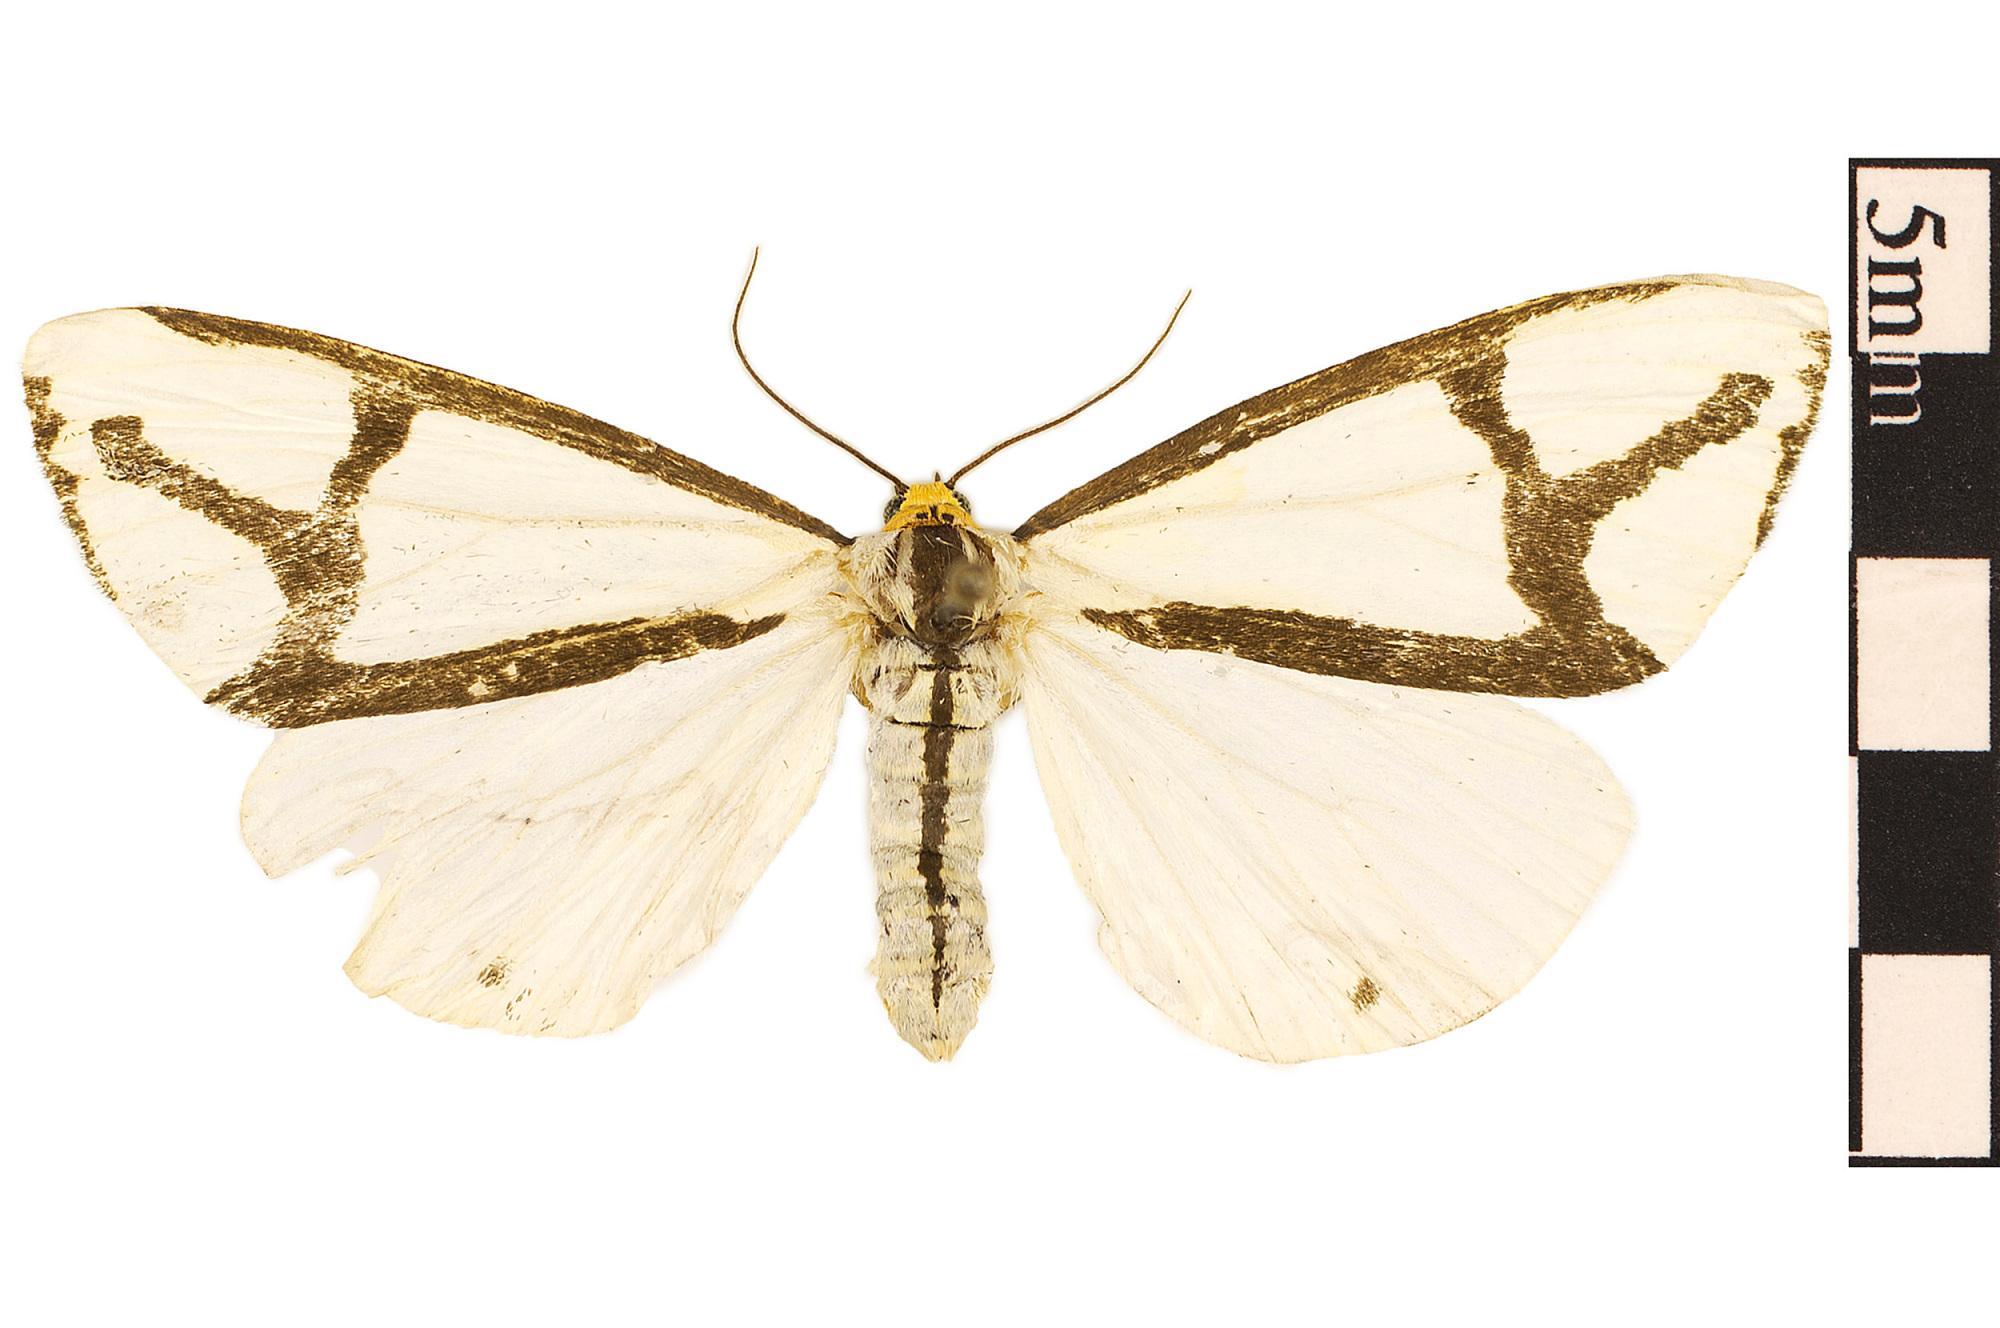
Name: Neighbor Moth, Fall Webworm Moth
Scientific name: Haploa contigua
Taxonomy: Animalia, Arthropoda, Hexapoda, Insecta, Lepidoptera, Arctiidae
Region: US Southeast (NC, SC, GA, FL, AL, MS, TN, KY)
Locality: Horner Wildlife Sanctuary, North America, United States, Kentucky, Oldham County
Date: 1978